Unguentarium

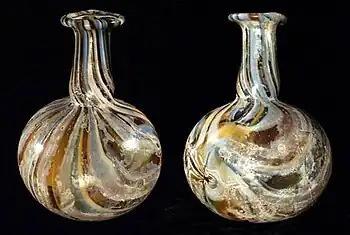
Roman marbled glass piriform unguentarium "(front and back)"

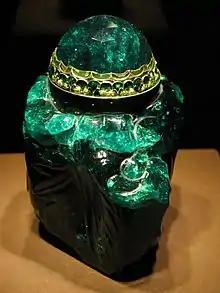
Unguentarium carved from a 2860-carat Colombian emerald, Habsburg-Lorraine Household Treasure, Imperial Treasury, Vienna.

An unguentarium (: unguentaria), also referred to as balsamarium (: balsamaria), lacrimarium (: lacrimaria) or tears vessel, is a small ceramic or glass bottle found frequently by archaeologists at Hellenistic and Roman sites, especially in cemeteries. Its most common use was probably as a container for oil, though it is also suited for storing and dispensing liquid and powdered substances. Some finds date into the early Christian era. From the 2nd to the 6th century they are more often made of blown glass rather than clay. A few examples are silver or alabaster.